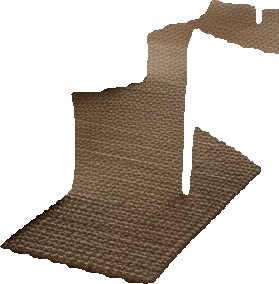
Surface category: rug